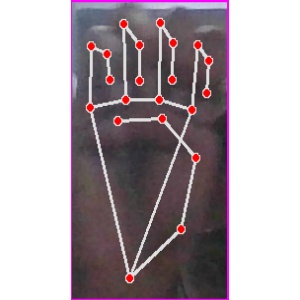
अक्षर: म